The Smurfs (film)

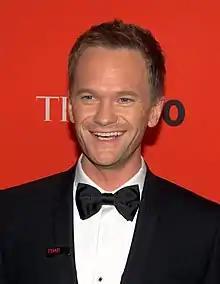
Despite negative reviews, Neil Patrick Harris was praised for his performance.

The film had its worldwide premiere on June 16, 2011, in Júzcar, a small village in Spain. To celebrate the release, the residents painted the entire village, including the church and other historical buildings, in blue. Twelve local painters used 4,000 litres of blue to transform the traditionally white Júzcar into the world's first Smurf Village. Although Sony vowed to restore the village to its former look, six months after the premiere, the residents voted to keep the colour, which had brought more than 80,000 tourists to Júzcar.